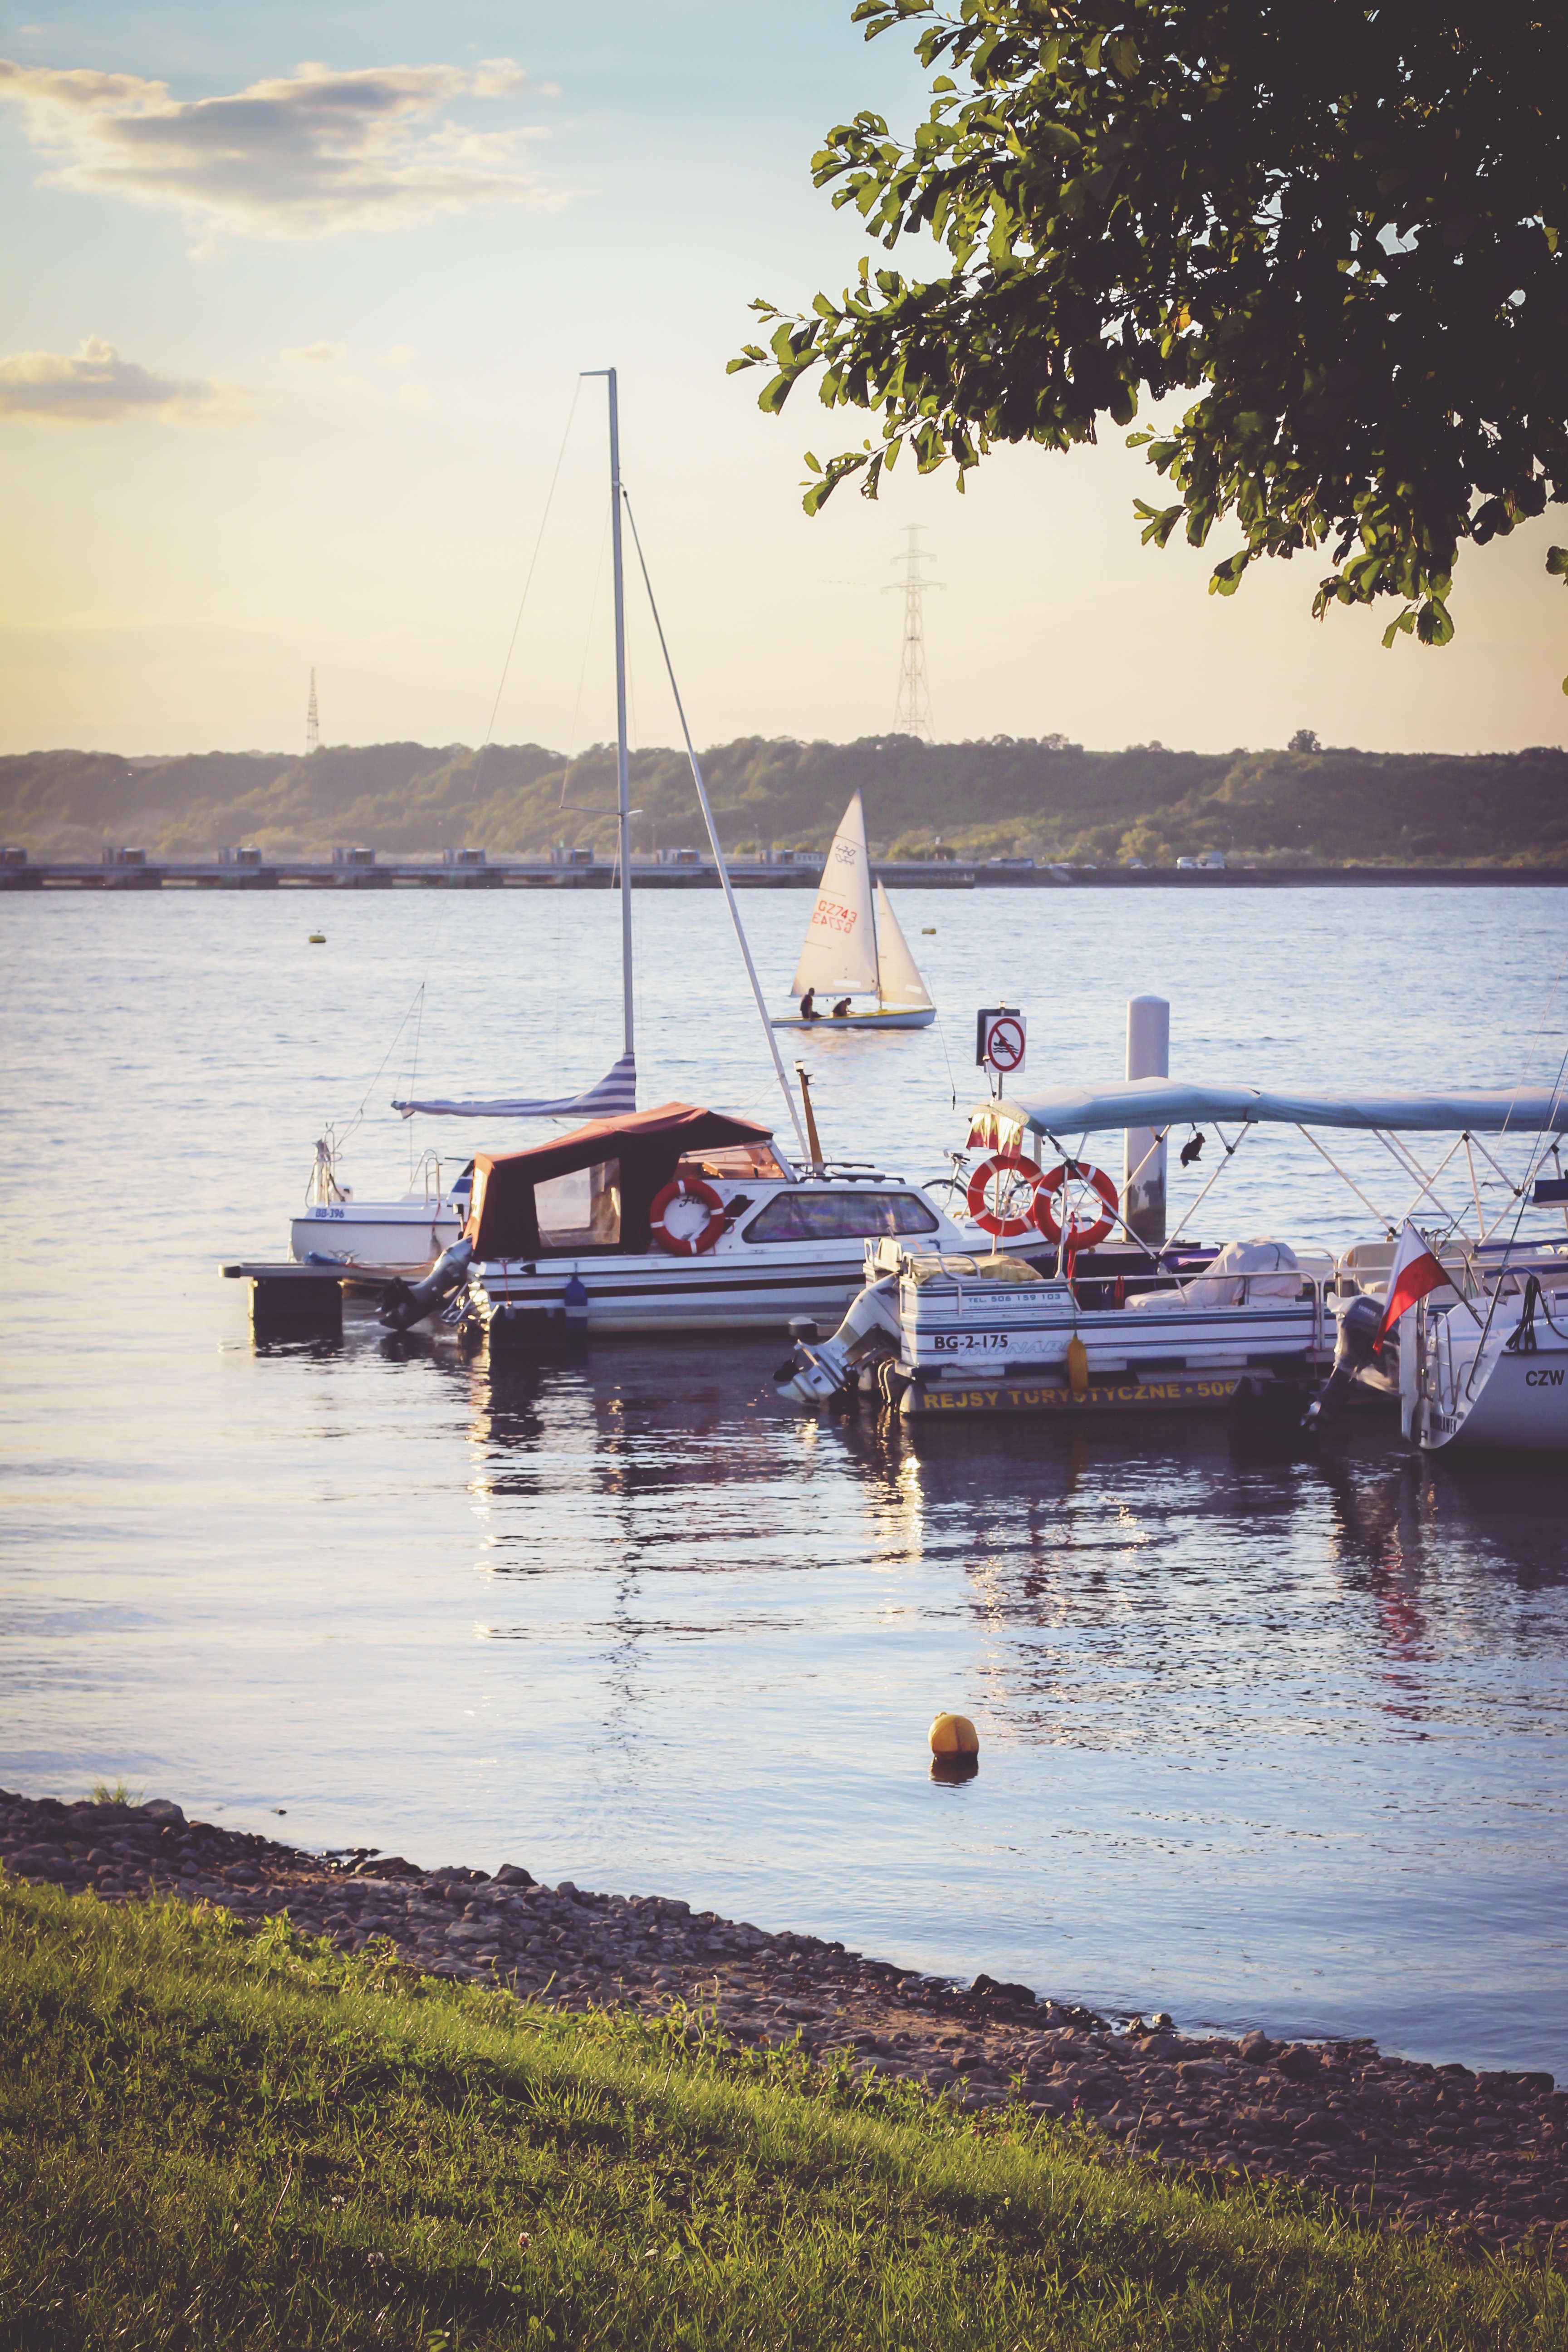
beach, sea, coast, water, dock, sunset, boat, shore, lake, river, vacation, reflection, vehicle, yacht, bay, marina, sailboat, boating, watercraft, watercraft rowing